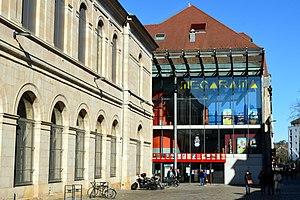
Le cinéma Mégarama Beaux-Arts de Besançon, situé derrière le musée des Beaux-Arts et d'Archéologie, dans le centre-ville.
Besançon est une commune de l'Est de la France, préfecture du département du Doubs et siège de la région Bourgogne-Franche-Comté. Située en bordure du massif du Jura à moins d'une soixantaine de kilomètres de la Suisse, elle est entourée de collines et traversée par le Doubs.